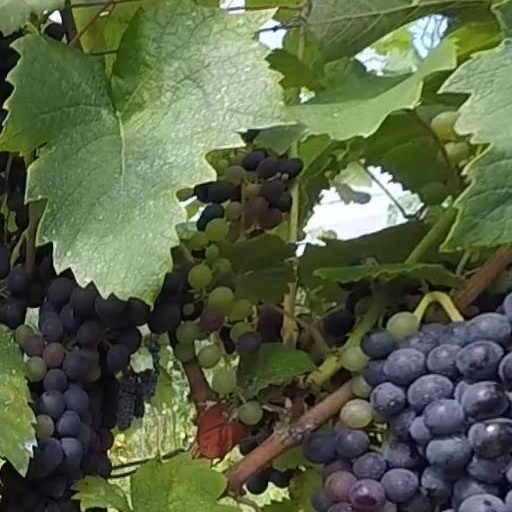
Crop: grape